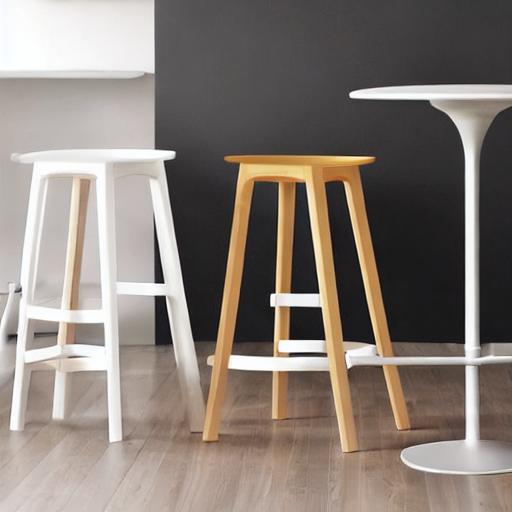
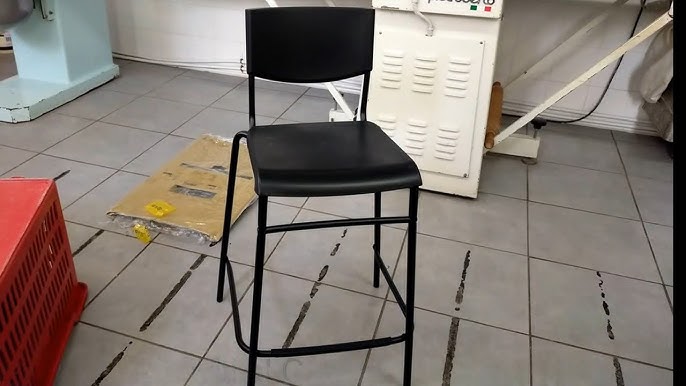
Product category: stool
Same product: no